Leanne Del Toso

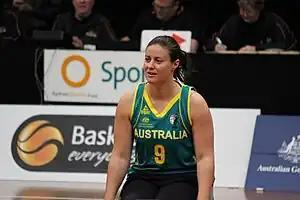
Del Toso at a game in Sydney in July 2012

Del Toso was selected to represent Australia at the 2012 Summer Paralympics in wheelchair basketball. The London Games were her first. In the group stage, the Australia women's national wheelchair basketball team at the 2012 Summer Paralympics posted wins against Brazil, Great Britain, and the Netherlands, but lost to Canada. This was enough to advance the Gliders to the quarter-finals, where they beat Mexico. The Gliders then defeated the United States by a point to set up a final clash with Germany. The Gliders lost 44–58, and earned a silver medal.